Warren Zevon

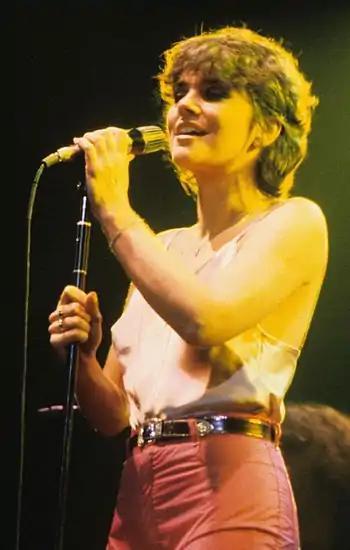
Country rock musician Linda Ronstadt helped popularize Zevon's songs in the 1970s.

Zevon followed "Excitable Boy" with "Bad Luck Streak in Dancing School" (1980). The album was dedicated to Ken Millar, better known under his nom-de-plume as the detective novelist Ross Macdonald, one of Zevon's literary heroes. Millar and Zevon first met in an intervention organized by Nelson, which helped Zevon temporarily curtail his addictions. Featuring a modest hit with the single "A Certain Girl" (Zevon's cover of an R&B record by Ernie K-Doe) which reached No. 57 on the "Billboard" Hot 100 singles chart, the album sold briskly but was uneven, and represented a decline rather than commercial and critical consistency. It contained a collaboration with Springsteen on "Jeannie Needs a Shooter". The ballad "Empty-Handed Heart" (featuring a descant sung by Linda Ronstadt), is about Zevon's divorce from his wife, Crystal, the mother of his daughter Ariel. (Zevon was in a long-term relationship with Marilyn "Tule" Livingston, the mother of his son, Jordan, but they never married.) Later in 1980, he released the live album "Stand in the Fire", recorded over five nights at The Roxy Theatre in Los Angeles and dedicated to Martin Scorsese.